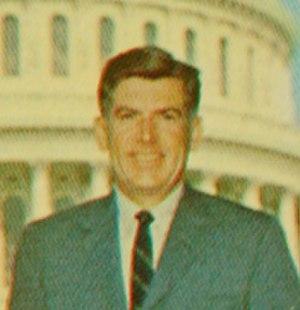
Thomas Joseph Meskill est un homme politique américain.